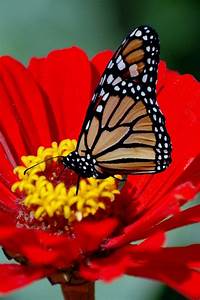
Label: butterfly